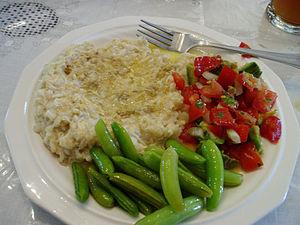
La harissa est un plat traditionnel arménien emblématique similaire à la kashkeg, une sorte de fondue à base de blé dur concassé battu avec de la viande de poulet.